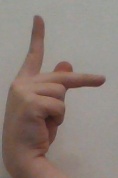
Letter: dha